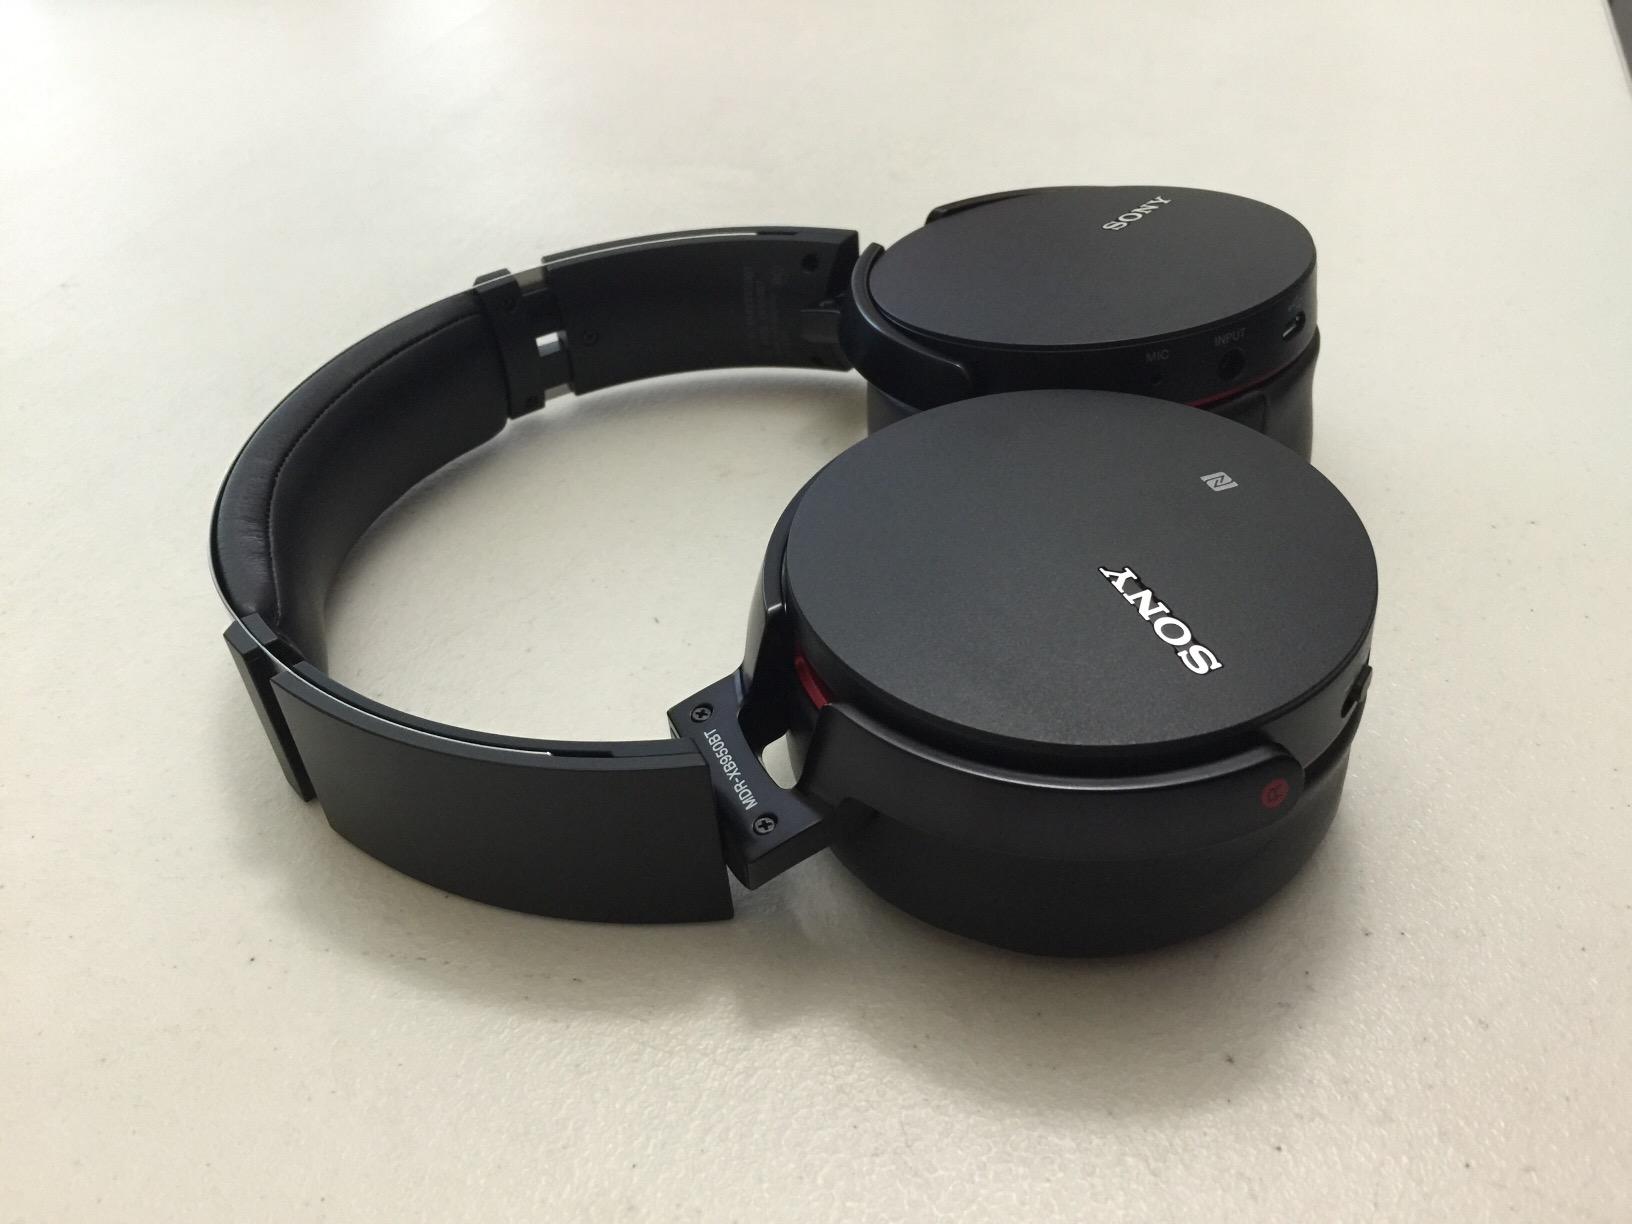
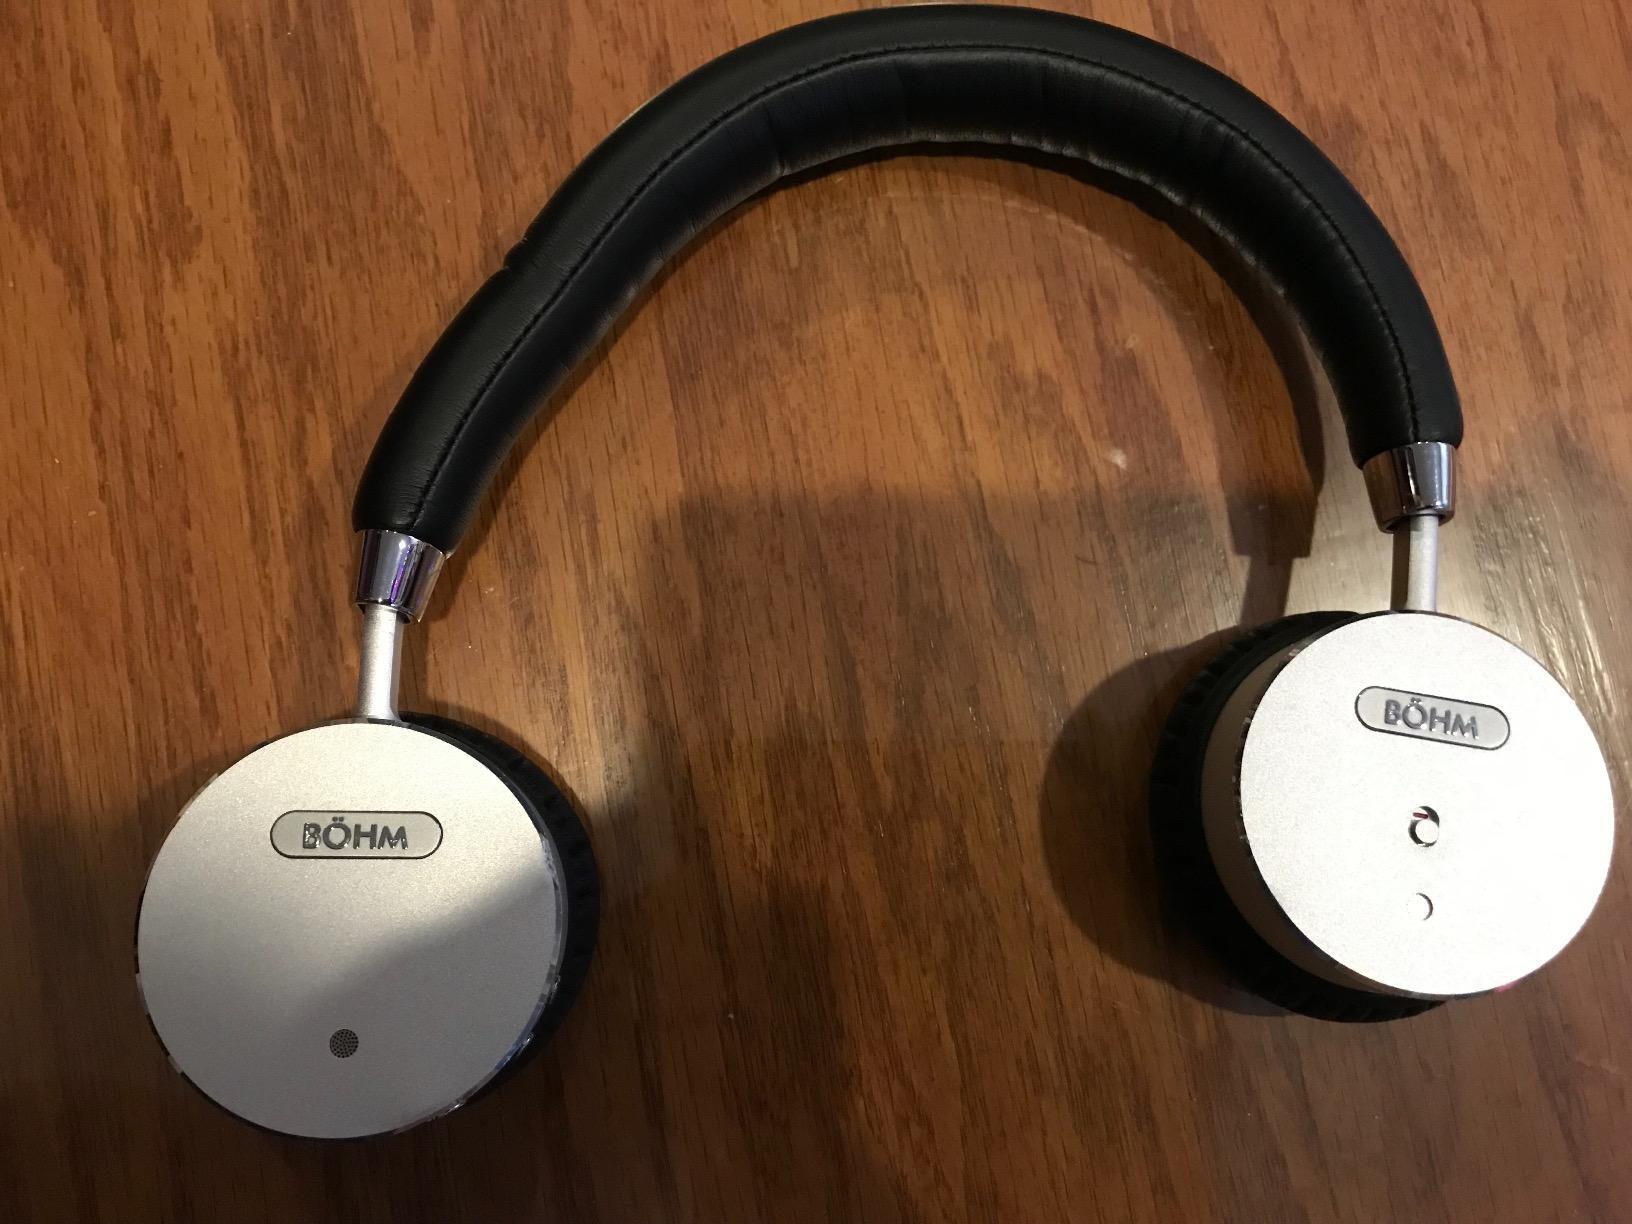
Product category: headphones
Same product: no